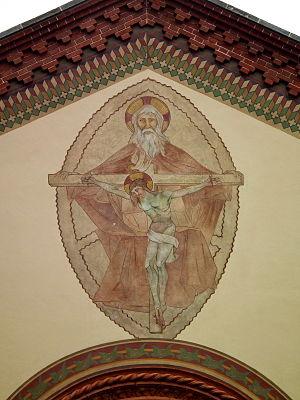
Pignerol est une ville italienne de la ville métropolitaine de Turin, dans la région du Piémont.